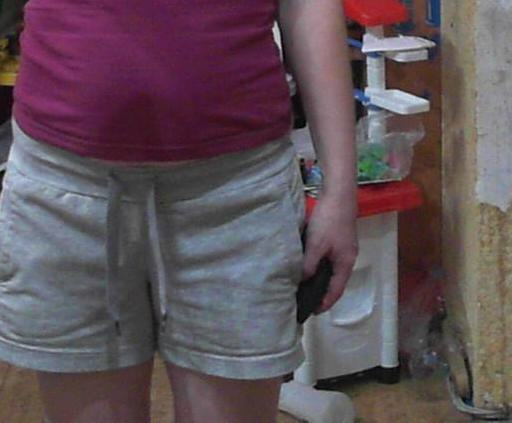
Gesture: no_gesture